Winterville (band)

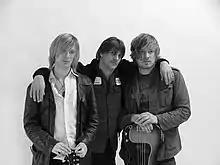

Winterville were an English blues rock band, whose sound was influenced by the 1960s Blues sound of bands like Cream, and the 1990s Grunge sound of bands like Soundgarden. They released several singles and one album.